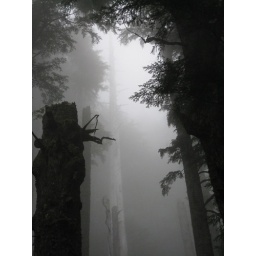
a single white tree, in the gray